Military School of Realengo

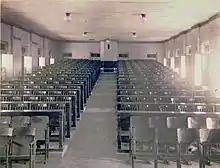
Classroom in 1937

Physical education received special attention under José Pessoa after 1930. The 1934 regulation intended to transmit general knowledge to the cadets, especially with the introduction of Sociology and Political Economy in the curriculum. Following professor concept, the function of Sociology would be the ideological homogenization of cadets, shielding them against communism. However, the course was only taught for a few months in 1935. The four-year curriculum of 1940 allowed the return of Sociology and Military Geography and the reinforcement of Administration, Military Legislation, Physics and Chemistry. Under the influence of the American concept of the “active school”, “there could be no improvised lessons, very eloquent speeches, nor almost insurmountable distances between the student and the teacher”. The students would have greater participation, and the contents would have greater complementarity. The 1942 regulation, while similar, reverted to the three-year charge.